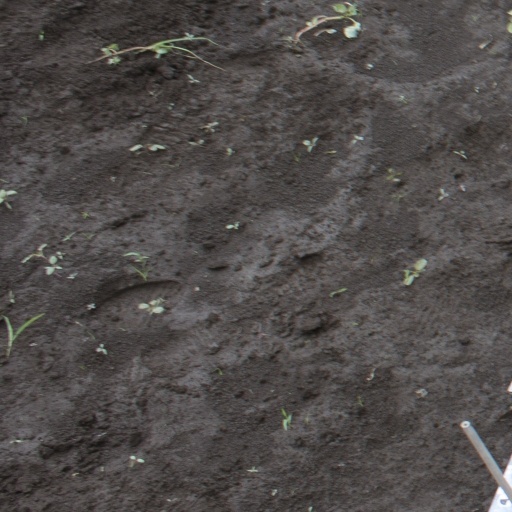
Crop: soybean